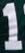
Number: 1